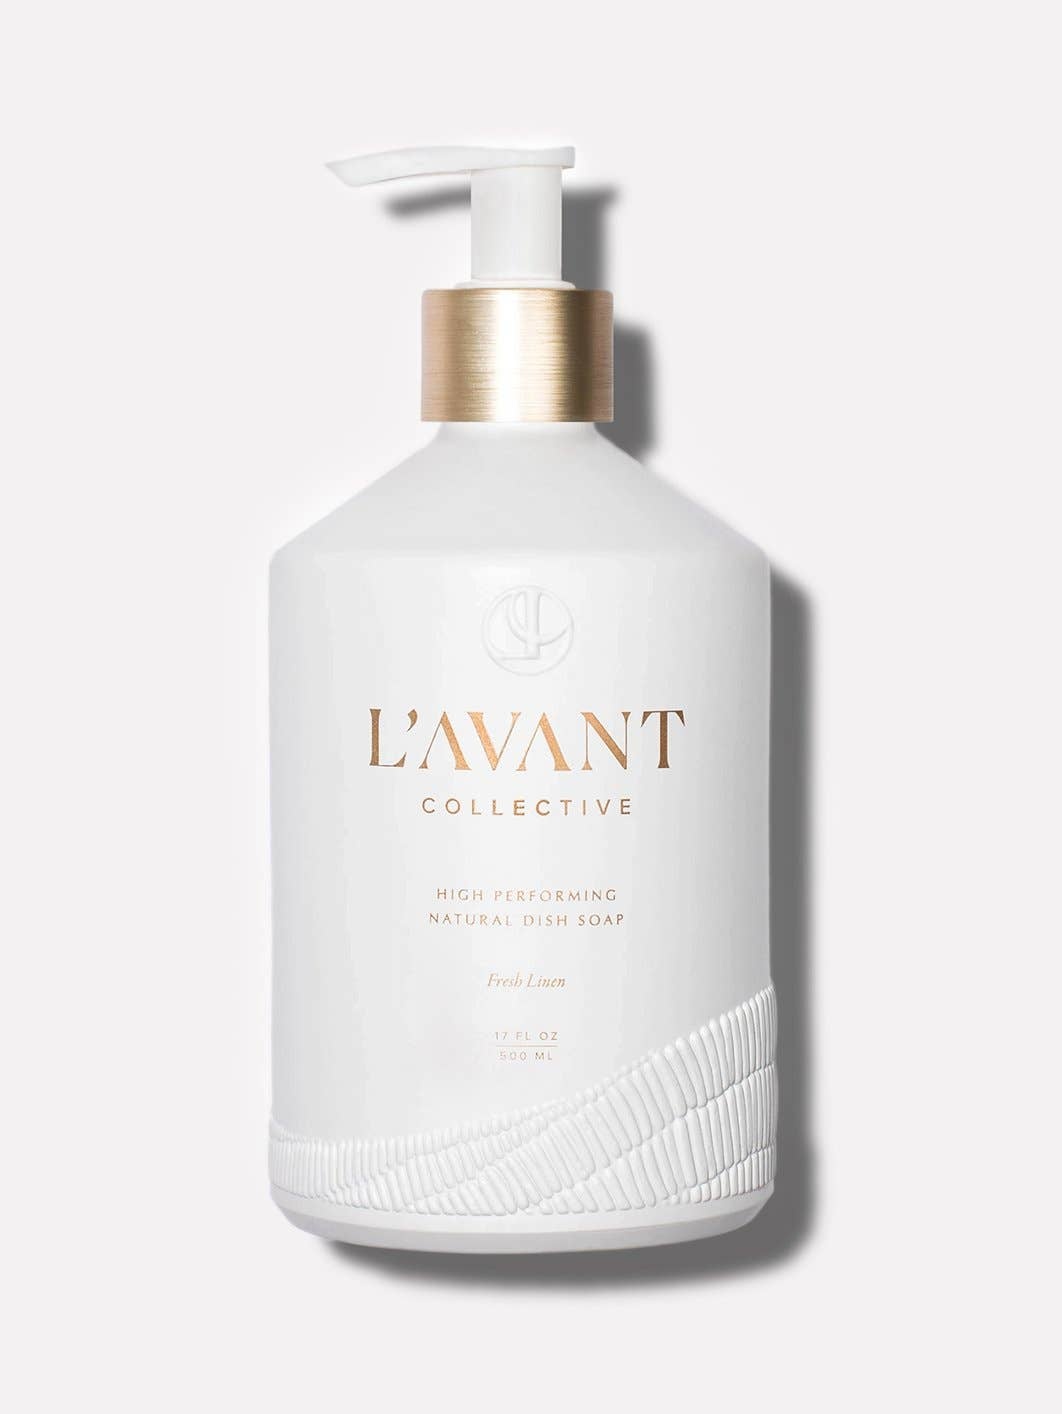
Fresh Linen High Performing Dish Soap
Your modern lifestyle meets our modern dish soap! Our l’avant collective powerful dish soap has it all in one gorgeous, matte white glass bottle: plant-based ingredients, reusable bottle, and a high-performing formula. Our concentrated dish soap cuts through the toughest grease while soothing your skin. This stunner will instantly elevate any countertop—refill after refill. These beautiful bottles are destined for long life. Our convenient refills add a grace note of value to your countertop elegance, providing two complete refills per container. That works out to just $11 for each top-up.
Brand: L'AVANT Collective
Category: Home & Garden > Household Supplies > Household Cleaning Supplies > Household Cleaning Products > Dish Detergent & Soap